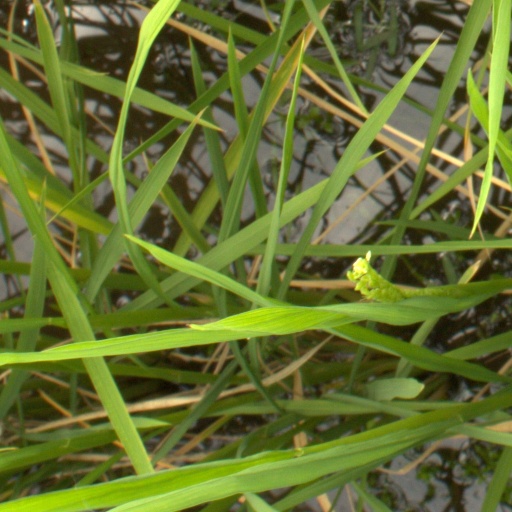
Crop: rice